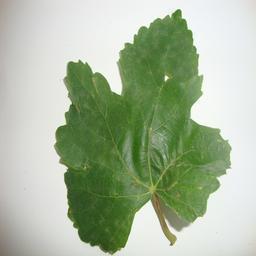
Label: Powdery Mildew